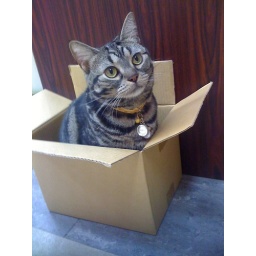
cat in box